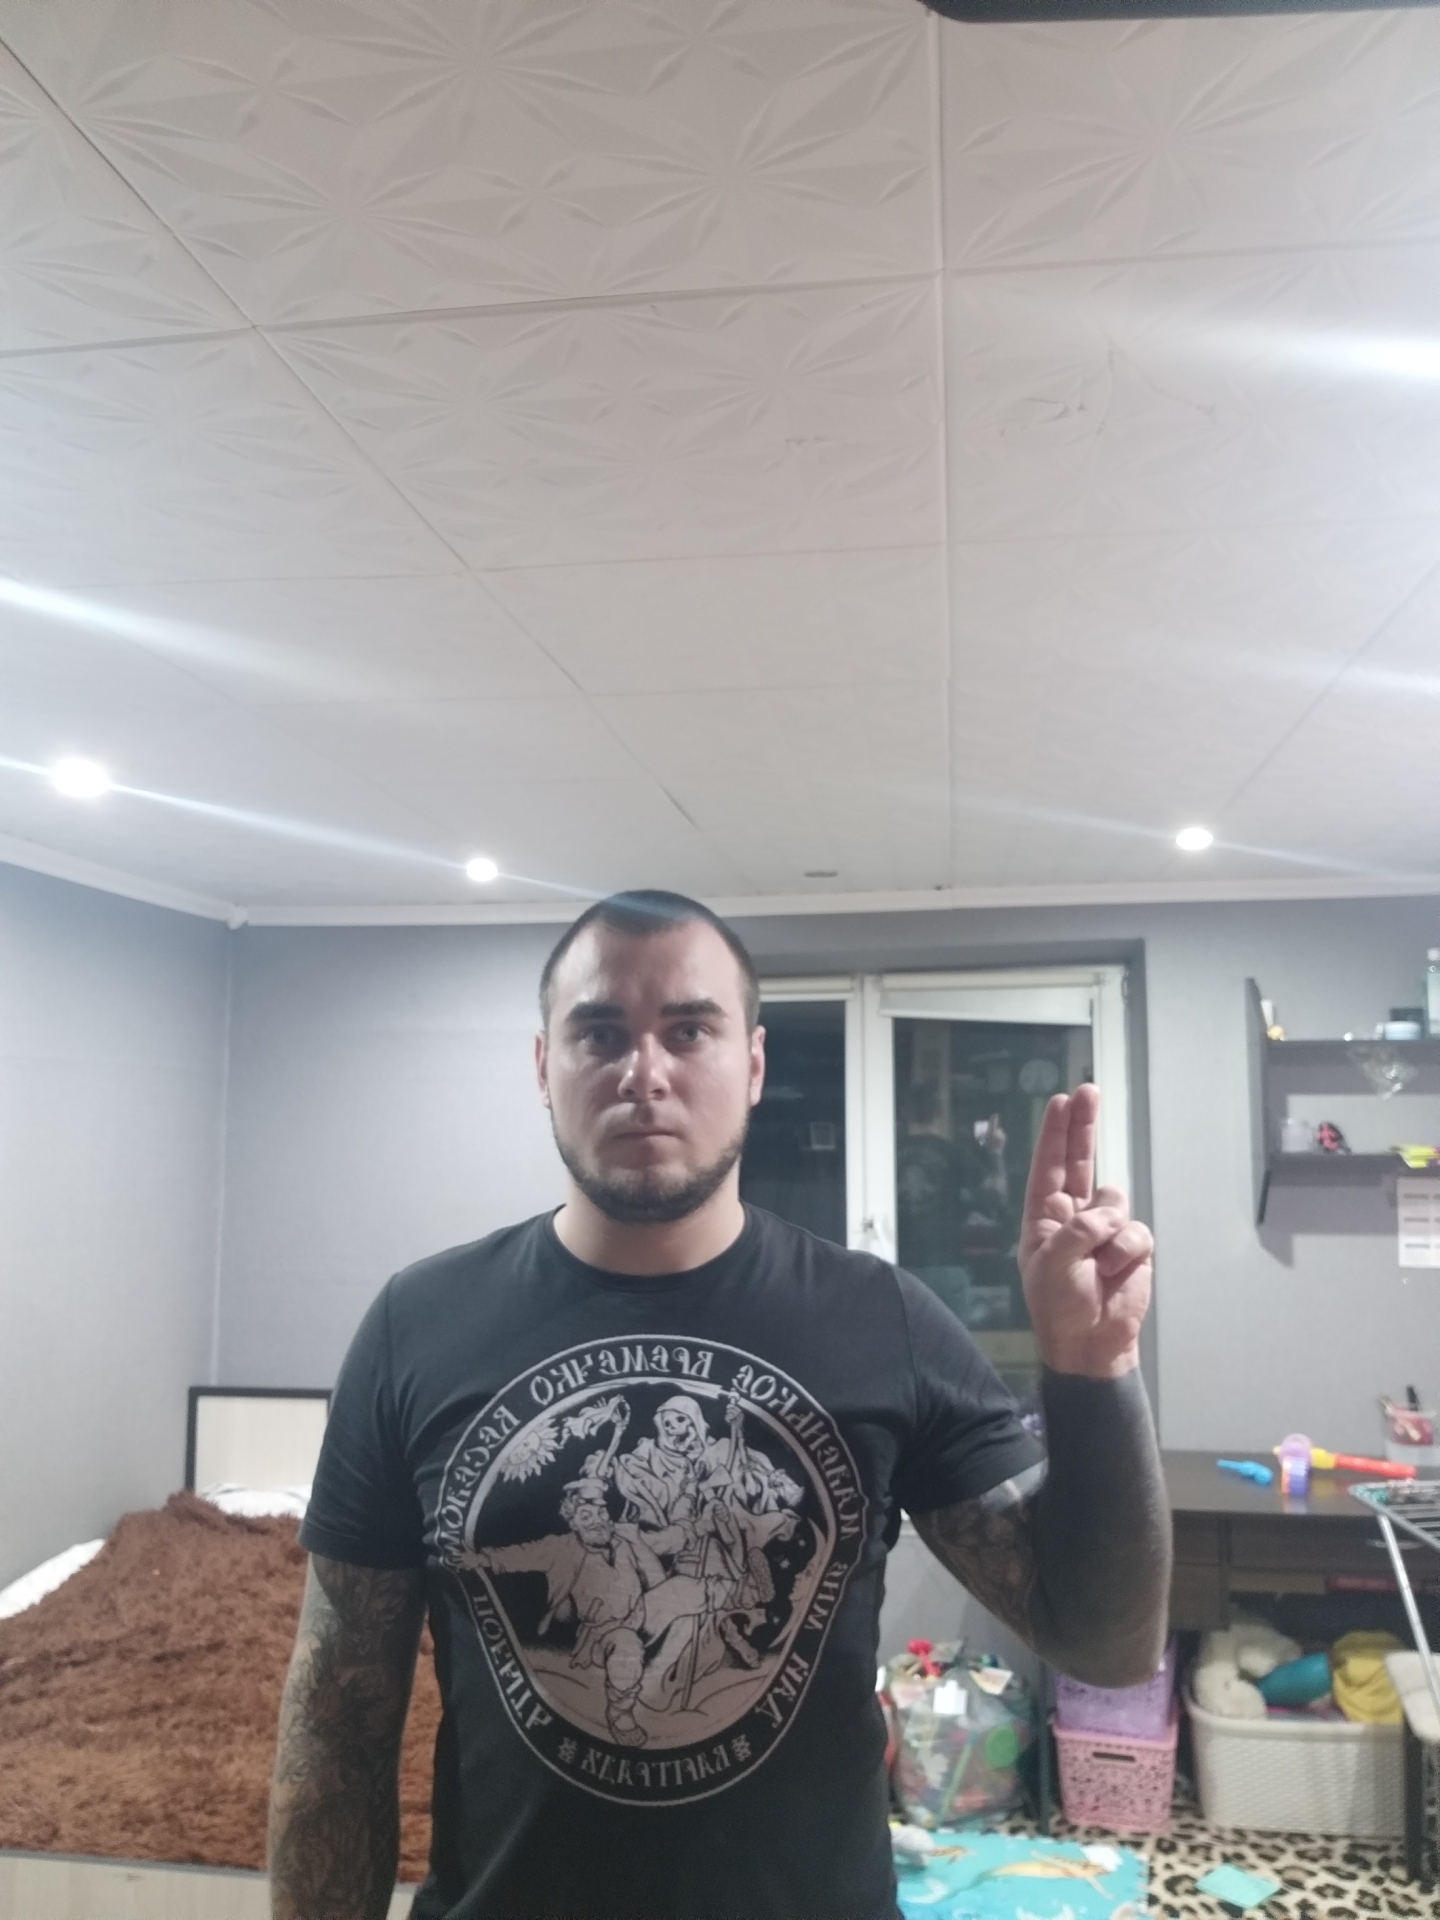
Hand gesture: two_up